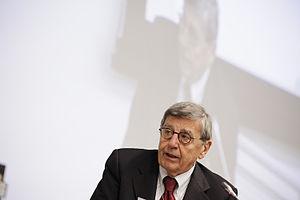
Vincenzo Scotti est une personnalité politique italienne, ancien membre de la Démocratie chrétienne et actuellement membre de Nous le Sud, après une scission du Mouvement pour l'autonomie, secrétaire d'État aux Affaires étrangères depuis le 12 mai 2008 dans le gouvernement Silvio Berlusconi IV et ancien maire de Naples.